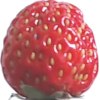
Label: strawberry